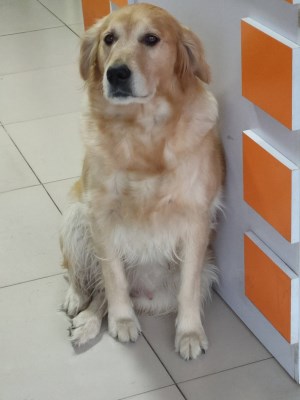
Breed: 5355-n000126-golden_retriever